In the Dark (British TV series)

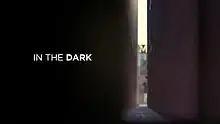

In the Dark is a four-part British crime drama that premiered on BBC One from 11 July to 1 August 2017. The series is an adaptation of the Mark Billingham novels, "Time of Death" and "In The Dark". It is written by Danny Brocklehurst and stars MyAnna Buring as detective Helen Weeks. Production and global distribution was handled by BBC Studios.